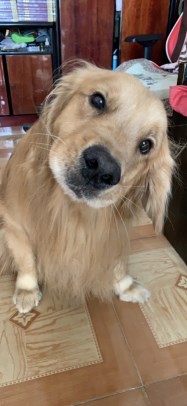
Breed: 5355-n000126-golden_retriever